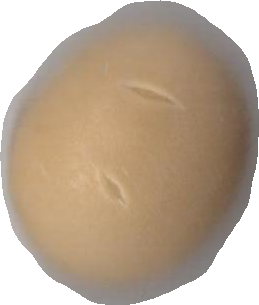
Variety: Grobogan